Kondoa Rock-Art Sites

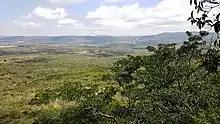
View from the top of Rock art site

Due to the spiritual significance that many of these rock shelters hold to the contemporary inhabitants in the area, great care must be taken when excavating these sites. According to the UNESCO World Heritage papers 13, the local agro-pastoral Irangi people still use some of these sites for ritual healing purposes. Some of these ritual practices are said to threaten the integrity of the paintings, such as the practice of throwing melted animal fat. The Tanzanian government has yet to recognize the local belief systems, so there exists a friction regarding management and conservation of the sites. This is not an isolated problem; decolonization of African archaeology as a whole is an ongoing project.